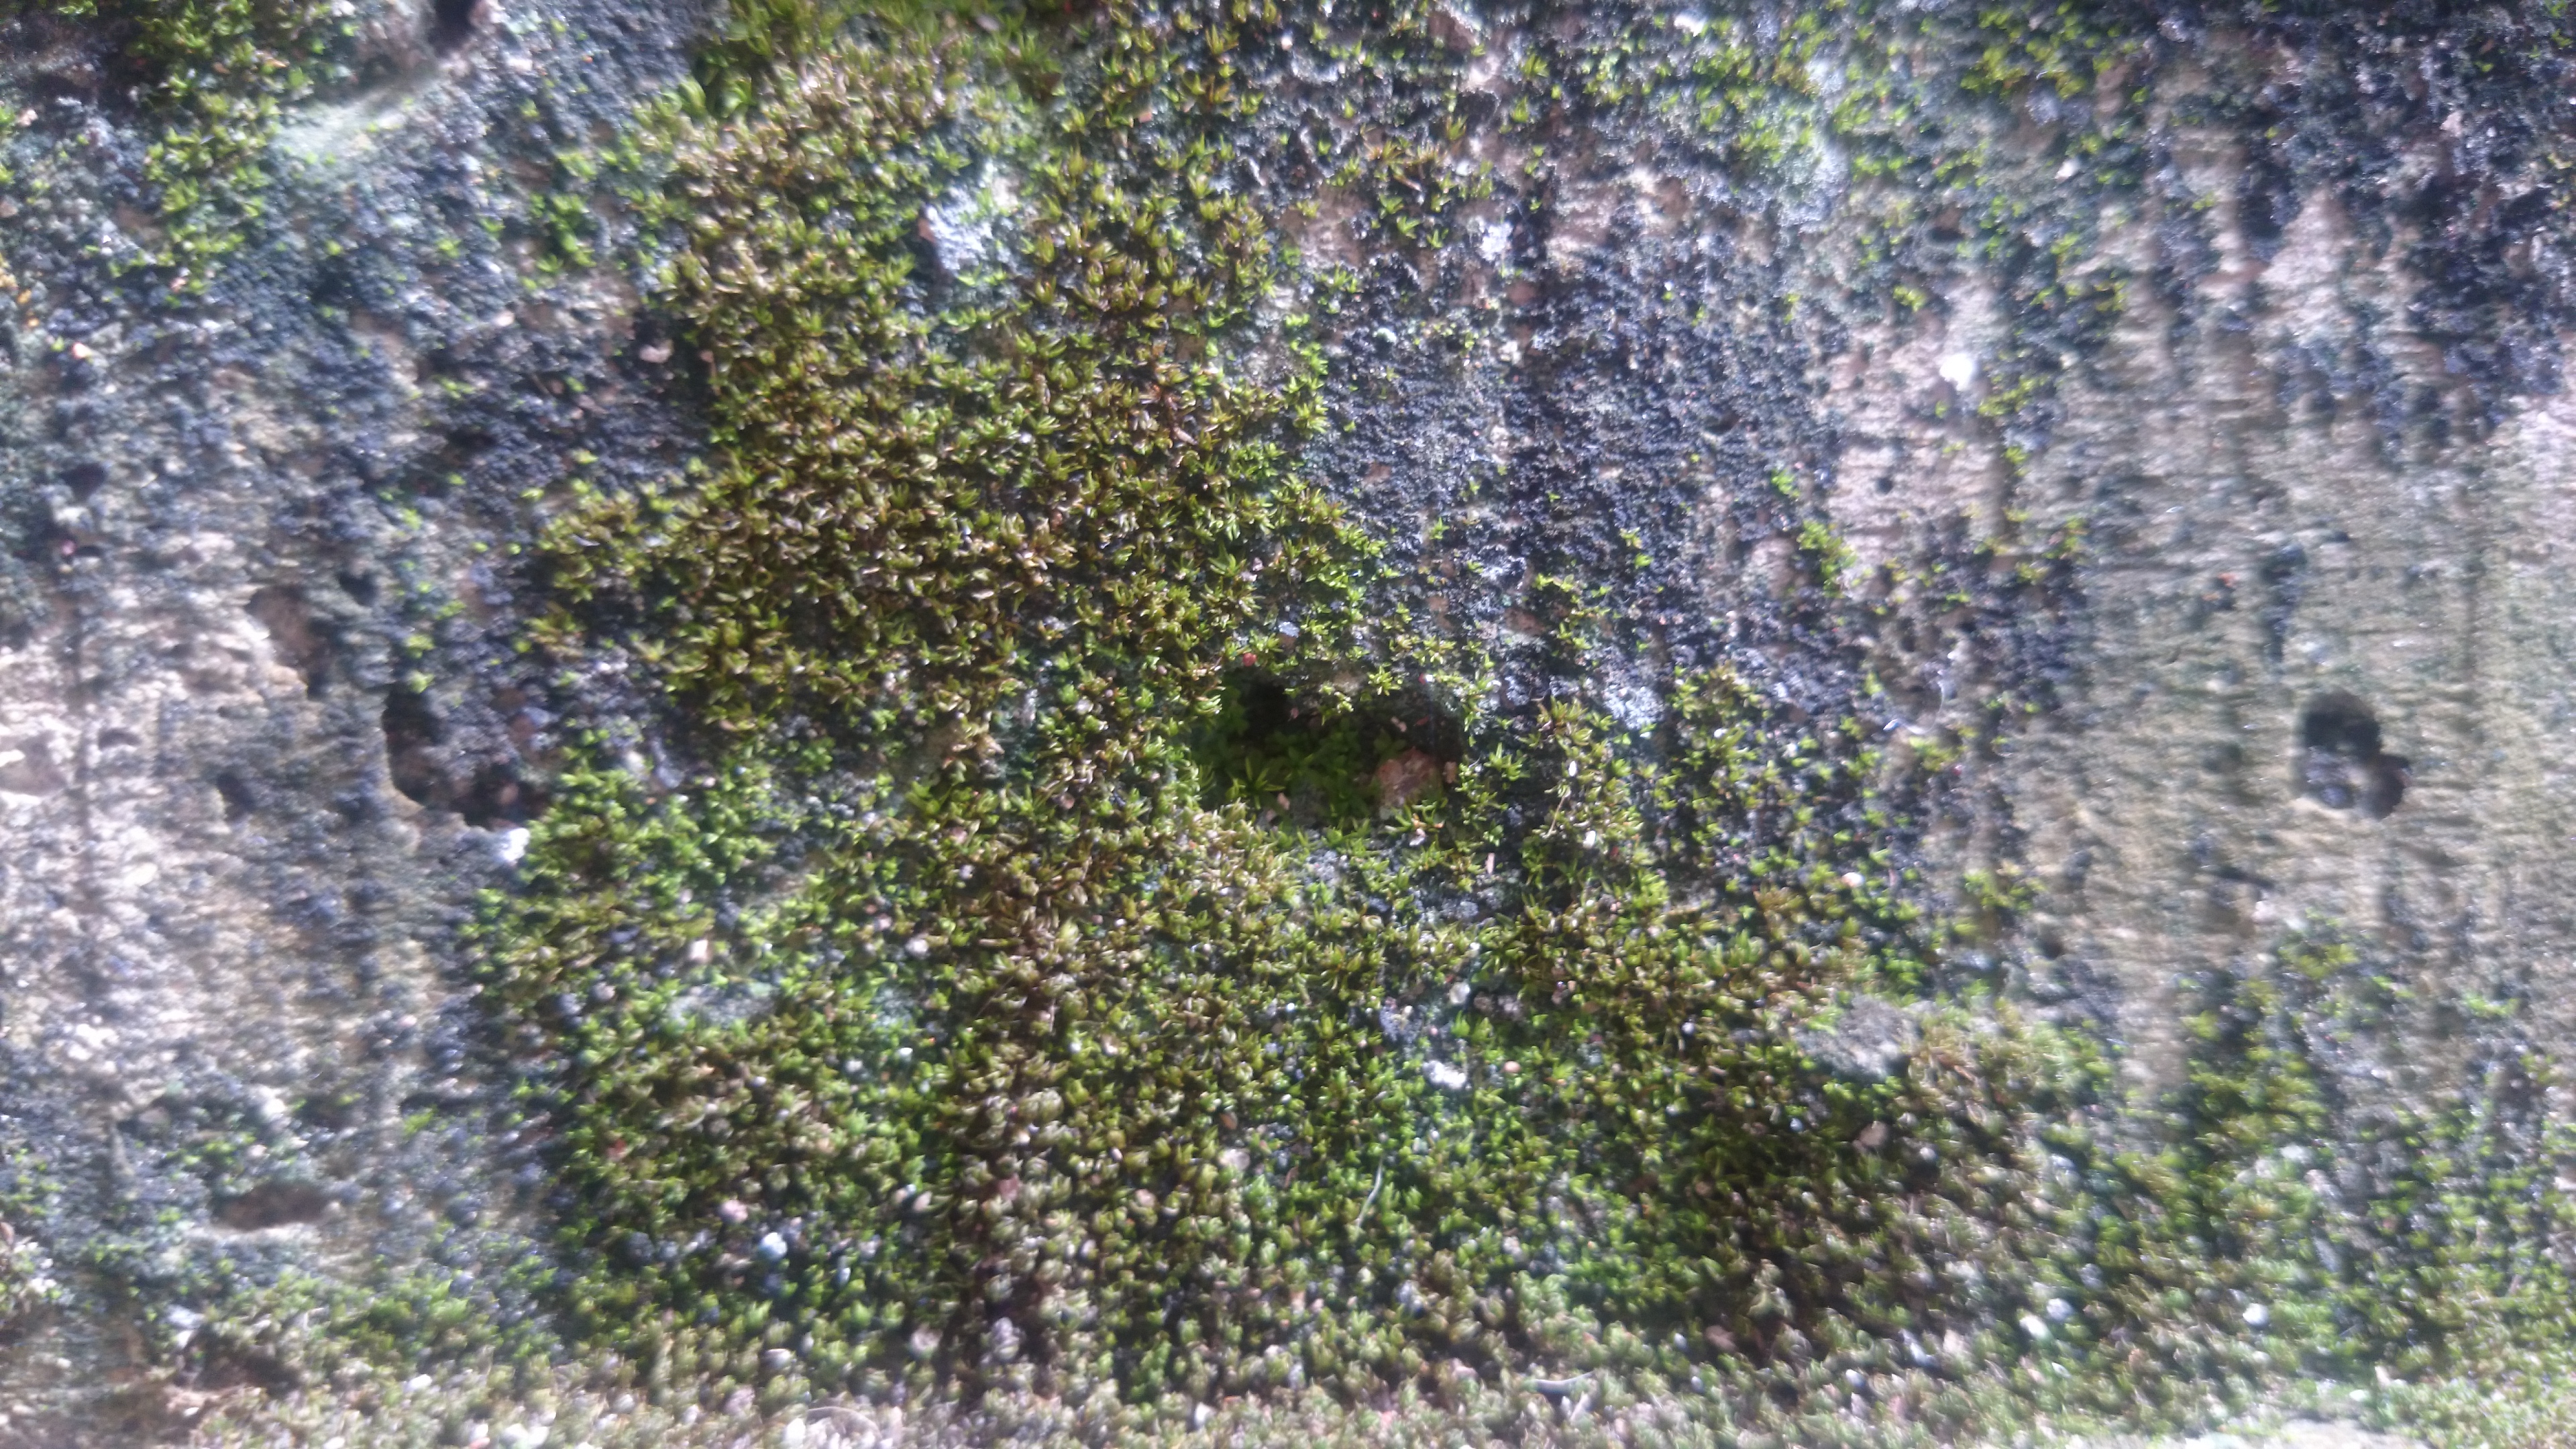
wall, building, texture, concrete, old, non vascular land plant, moss, plant, tree, organism, rock, algae